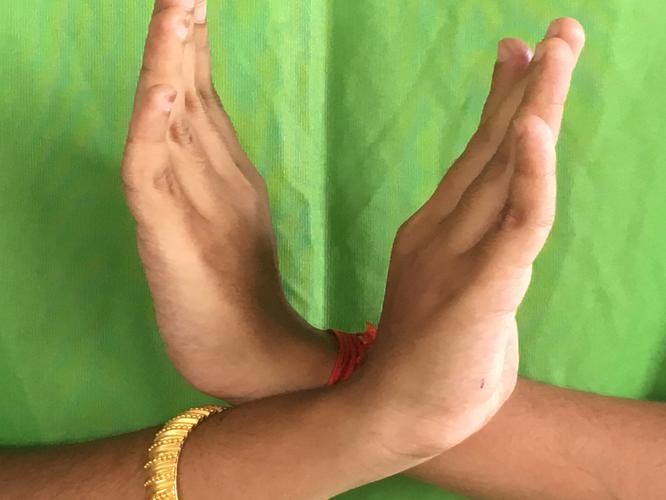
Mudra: Swastikam
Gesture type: double_hand